Arthur McKinnon Brown

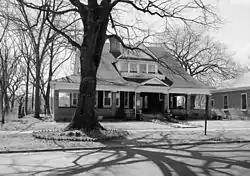

He passed the Alabama state medical examination, and opened up a private practice in Bessemer. Other early Black doctors in Alabama at this time included Burgess E. Scruggs of Huntsville, Halle Tanner Dillon Johnson of Tuskegee, and Cornelius N. Dorsette of Montgomery. In 1893, during the Panic of 1893 national financial crisis caused Brown to move to Birmingham, after a brief move to Cleveland, Ohio.